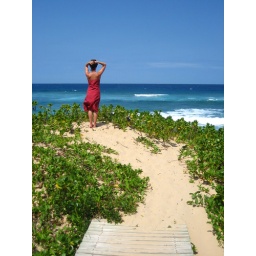
Girl in a red dress 2